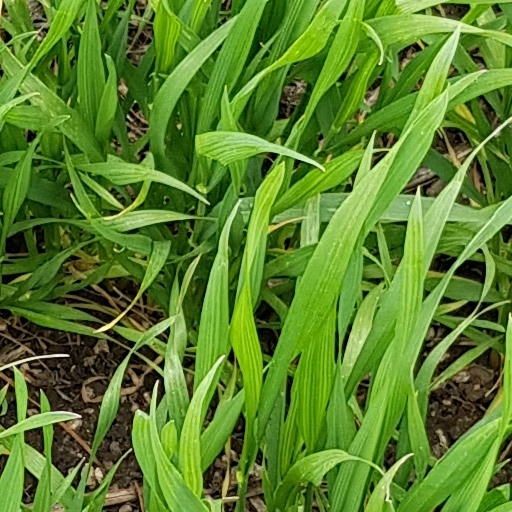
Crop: wheat